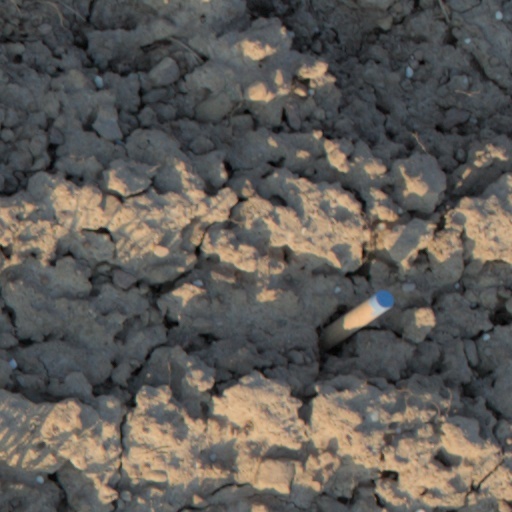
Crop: wheat